Sun in fiction

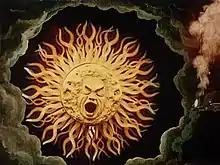
The Sun in the 1904 short film "The Impossible Voyage", an early science fiction film by Georges Méliès

Some works depict the Sun as being sentient. According to "The Encyclopedia of Science Fiction", this is more commonly applied to other stars; in Olaf Stapledon's 1937 novel "Star Maker", all stars are sentient, and in Diana Wynne Jones's 1975 novel "Dogsbody", both the Sun and Sirius are sentient. In Gregory Benford and Gordon Eklund's 1977 novel "If the Stars are Gods", aliens come to the Solar System to communicate with the Sun. According to "The Encyclopedia of Fantasy", the Sun is usually male in fictional mythologies where it is personified, though some exceptions exist such as the legendarium of J. R. R. Tolkien, in whose cosmology it is female. The Sun is likewise female in Alasdair Gray's 1983 short story "The Problem", and concerned with her spots.